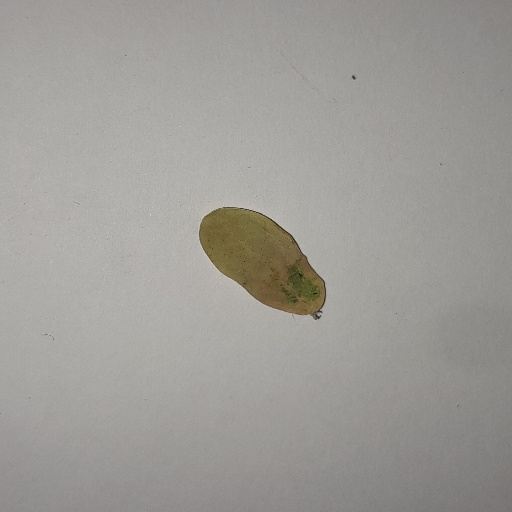
Species: Sojina
Leaf condition: Yellow Leaf